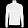
Label: Pullover